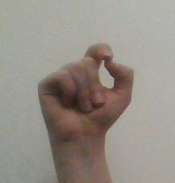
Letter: fa